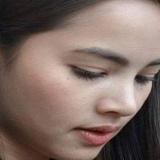
diễn viên Yaya